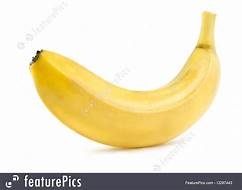
Label: banana